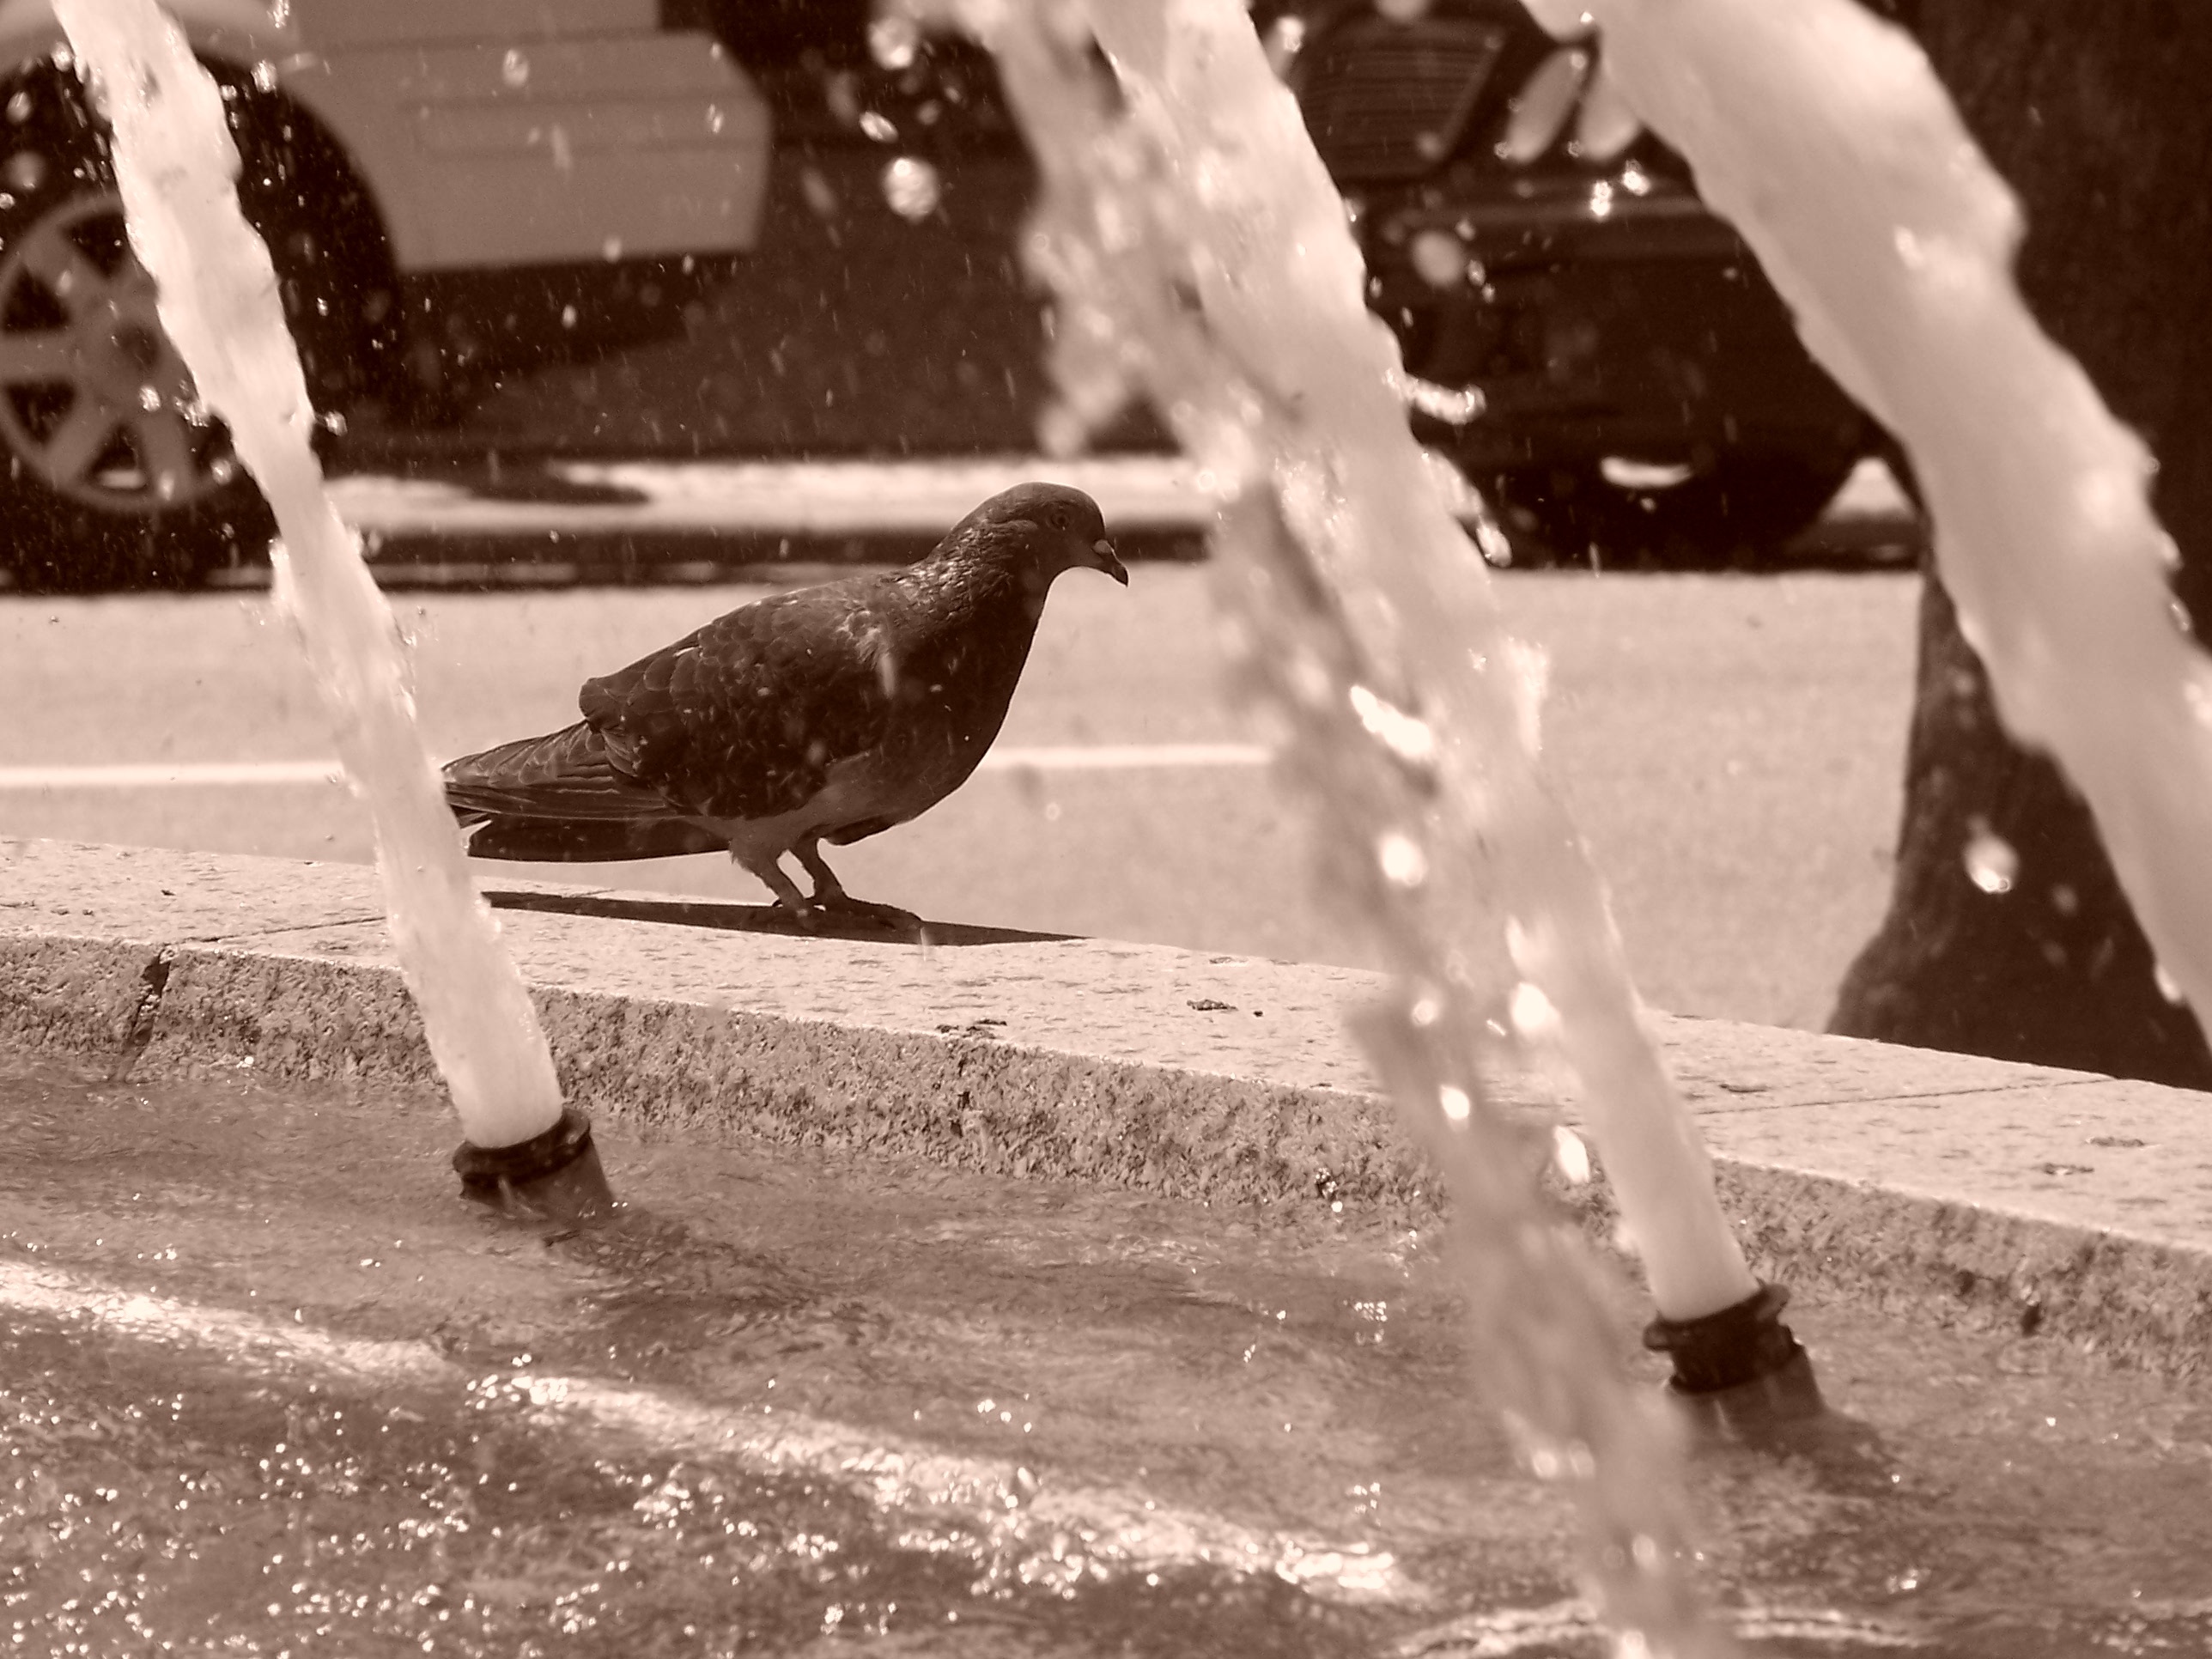
water, snow, bird, black and white, white, animal, black, monochrome, pigeon, photograph, monochrome photography, pigeons and doves